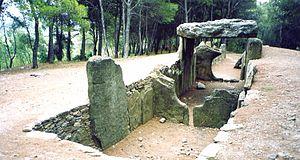
Une allée couverte est un type particulier de dolmen. Les distinctions entre dolmen long, allée couverte et allée sépulcrale sont parfois difficiles du fait de la continuité d'évolution entre les trois formes standard.